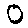
Label: 0